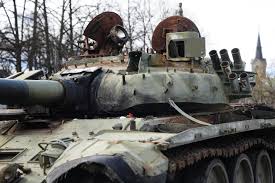
Label: T-72